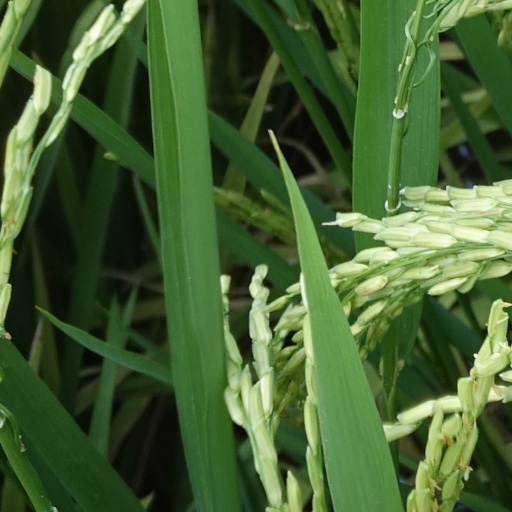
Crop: rice